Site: brandenburg
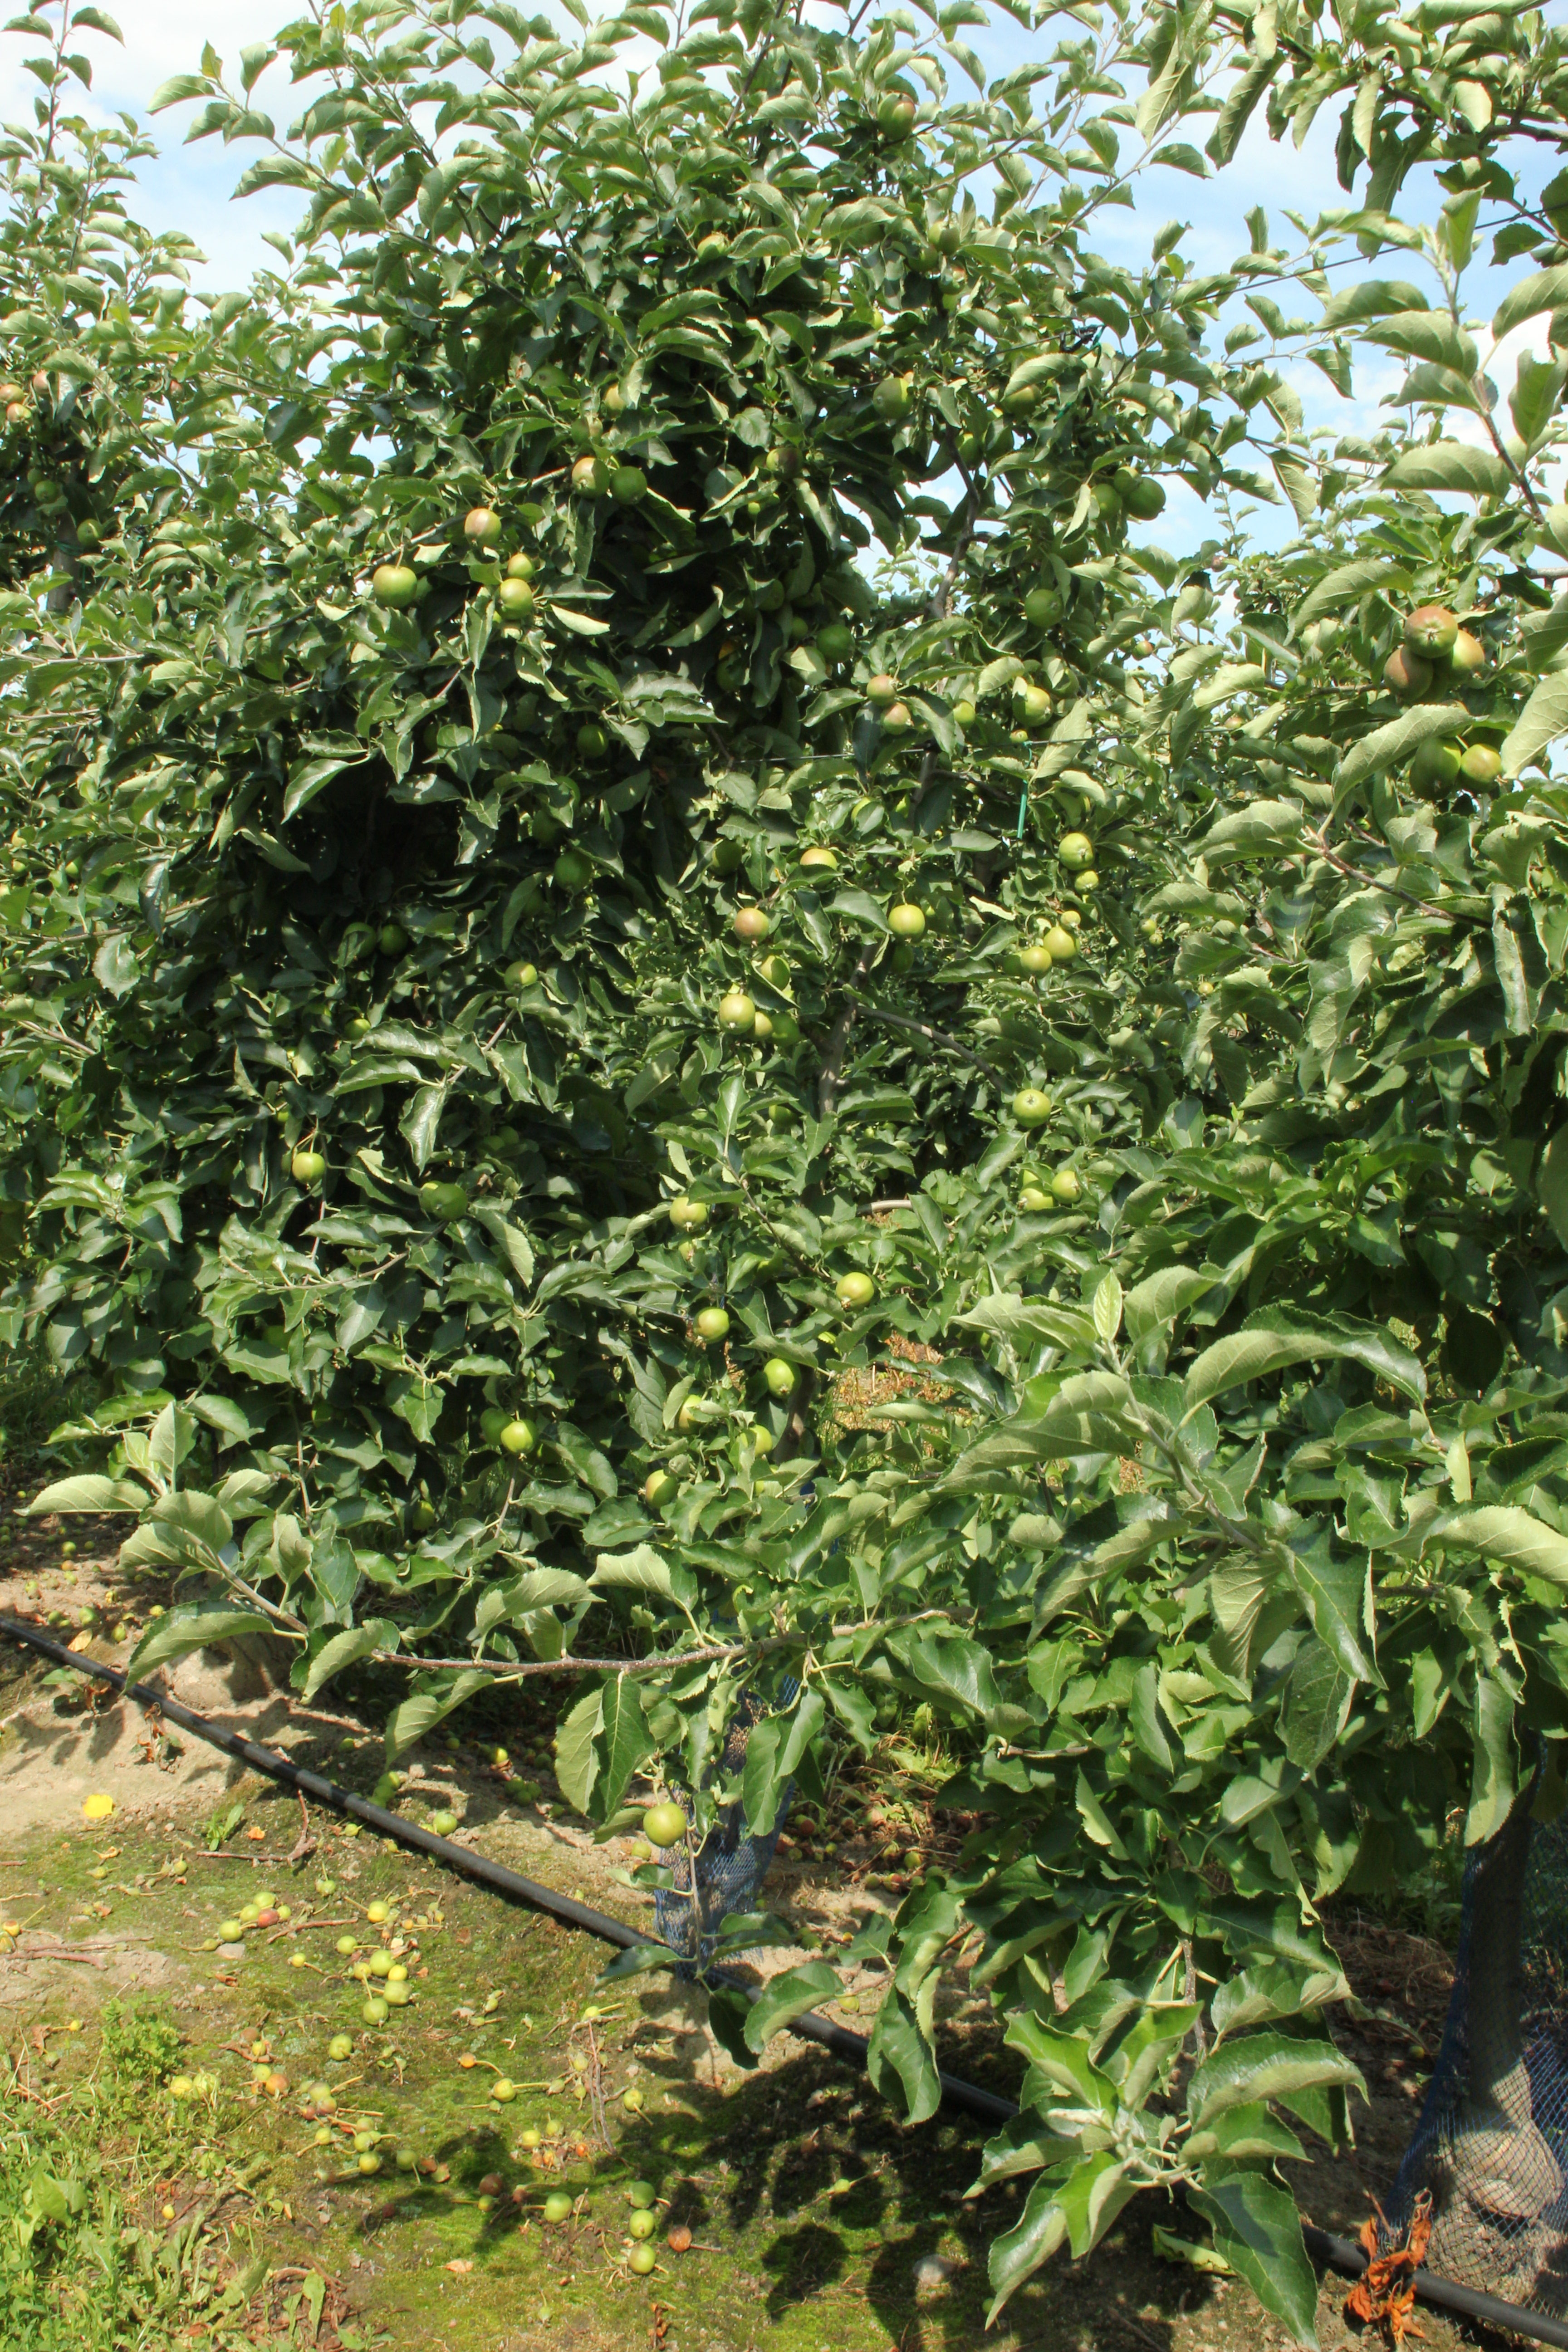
Growth stage (BBCH 74): Development of fruit